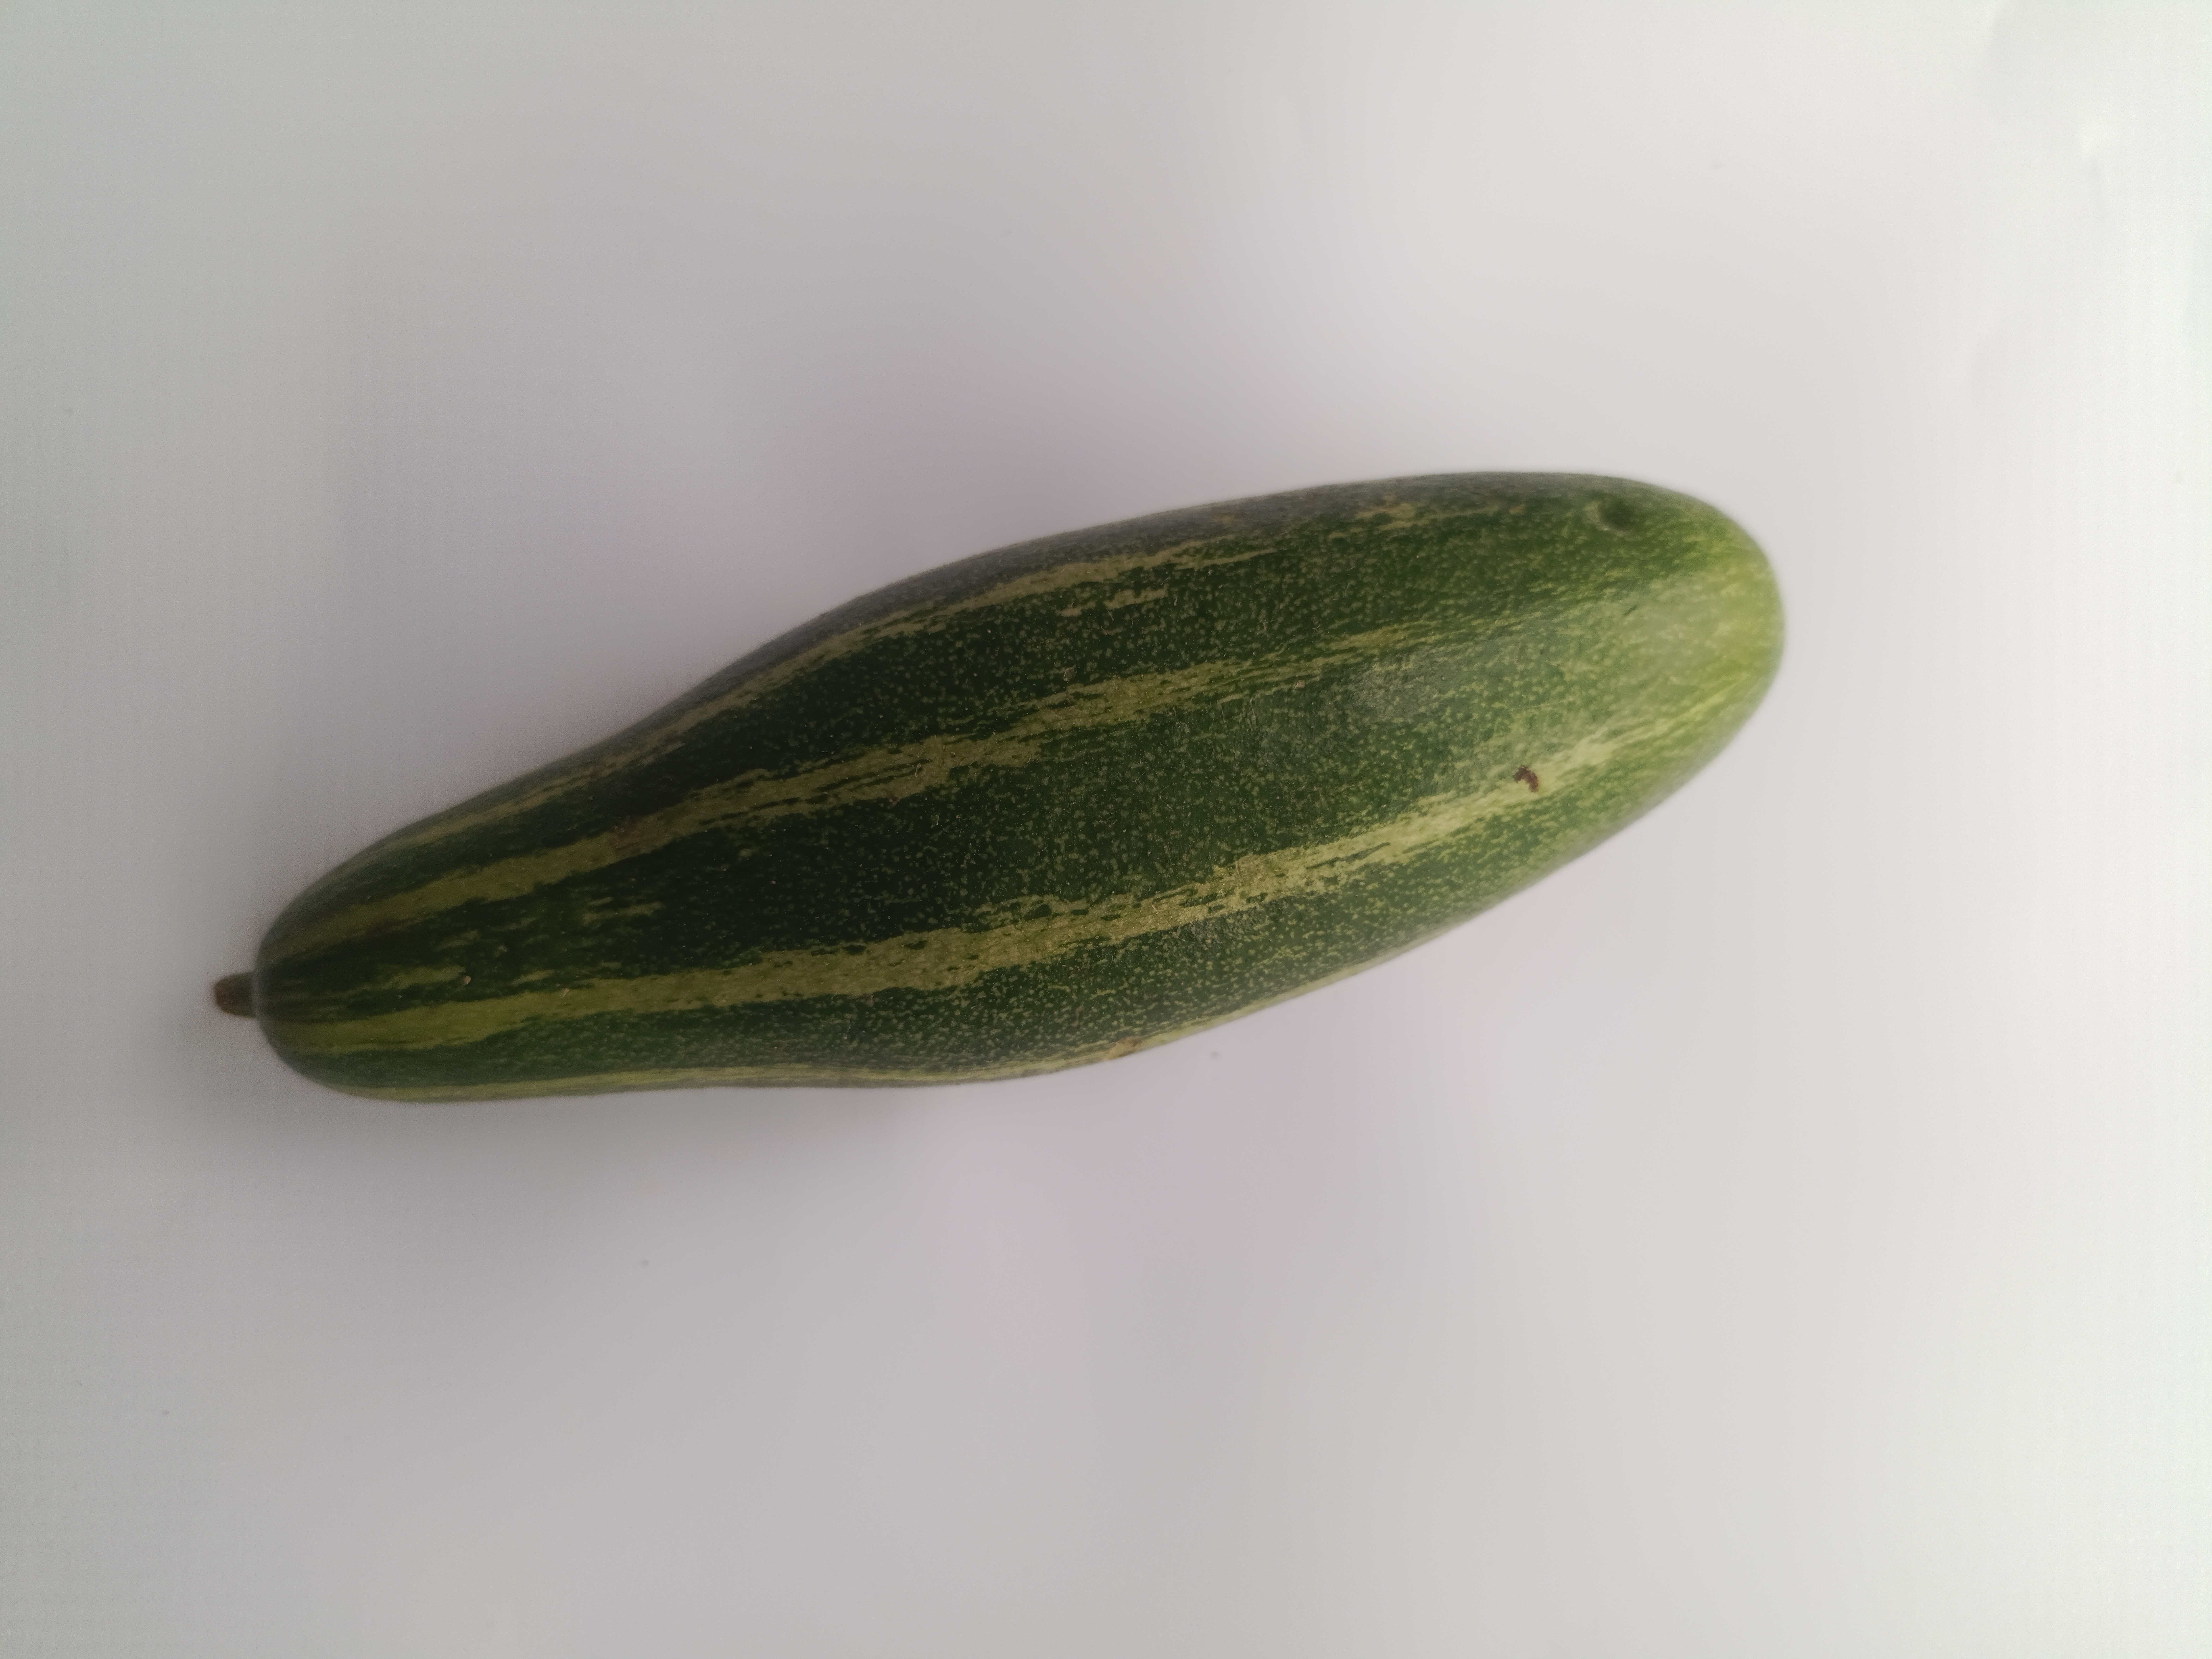
Label: Trichosanthes dioica